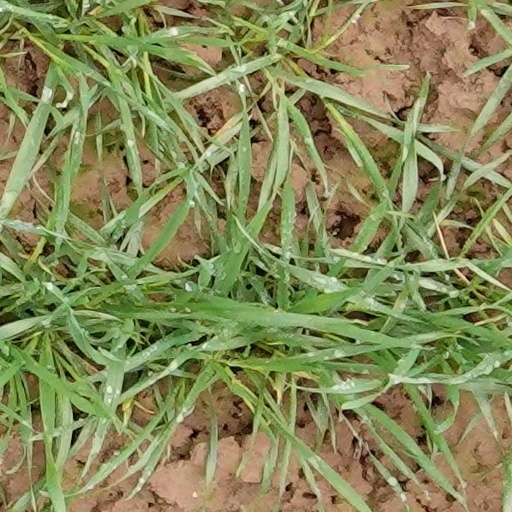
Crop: wheat